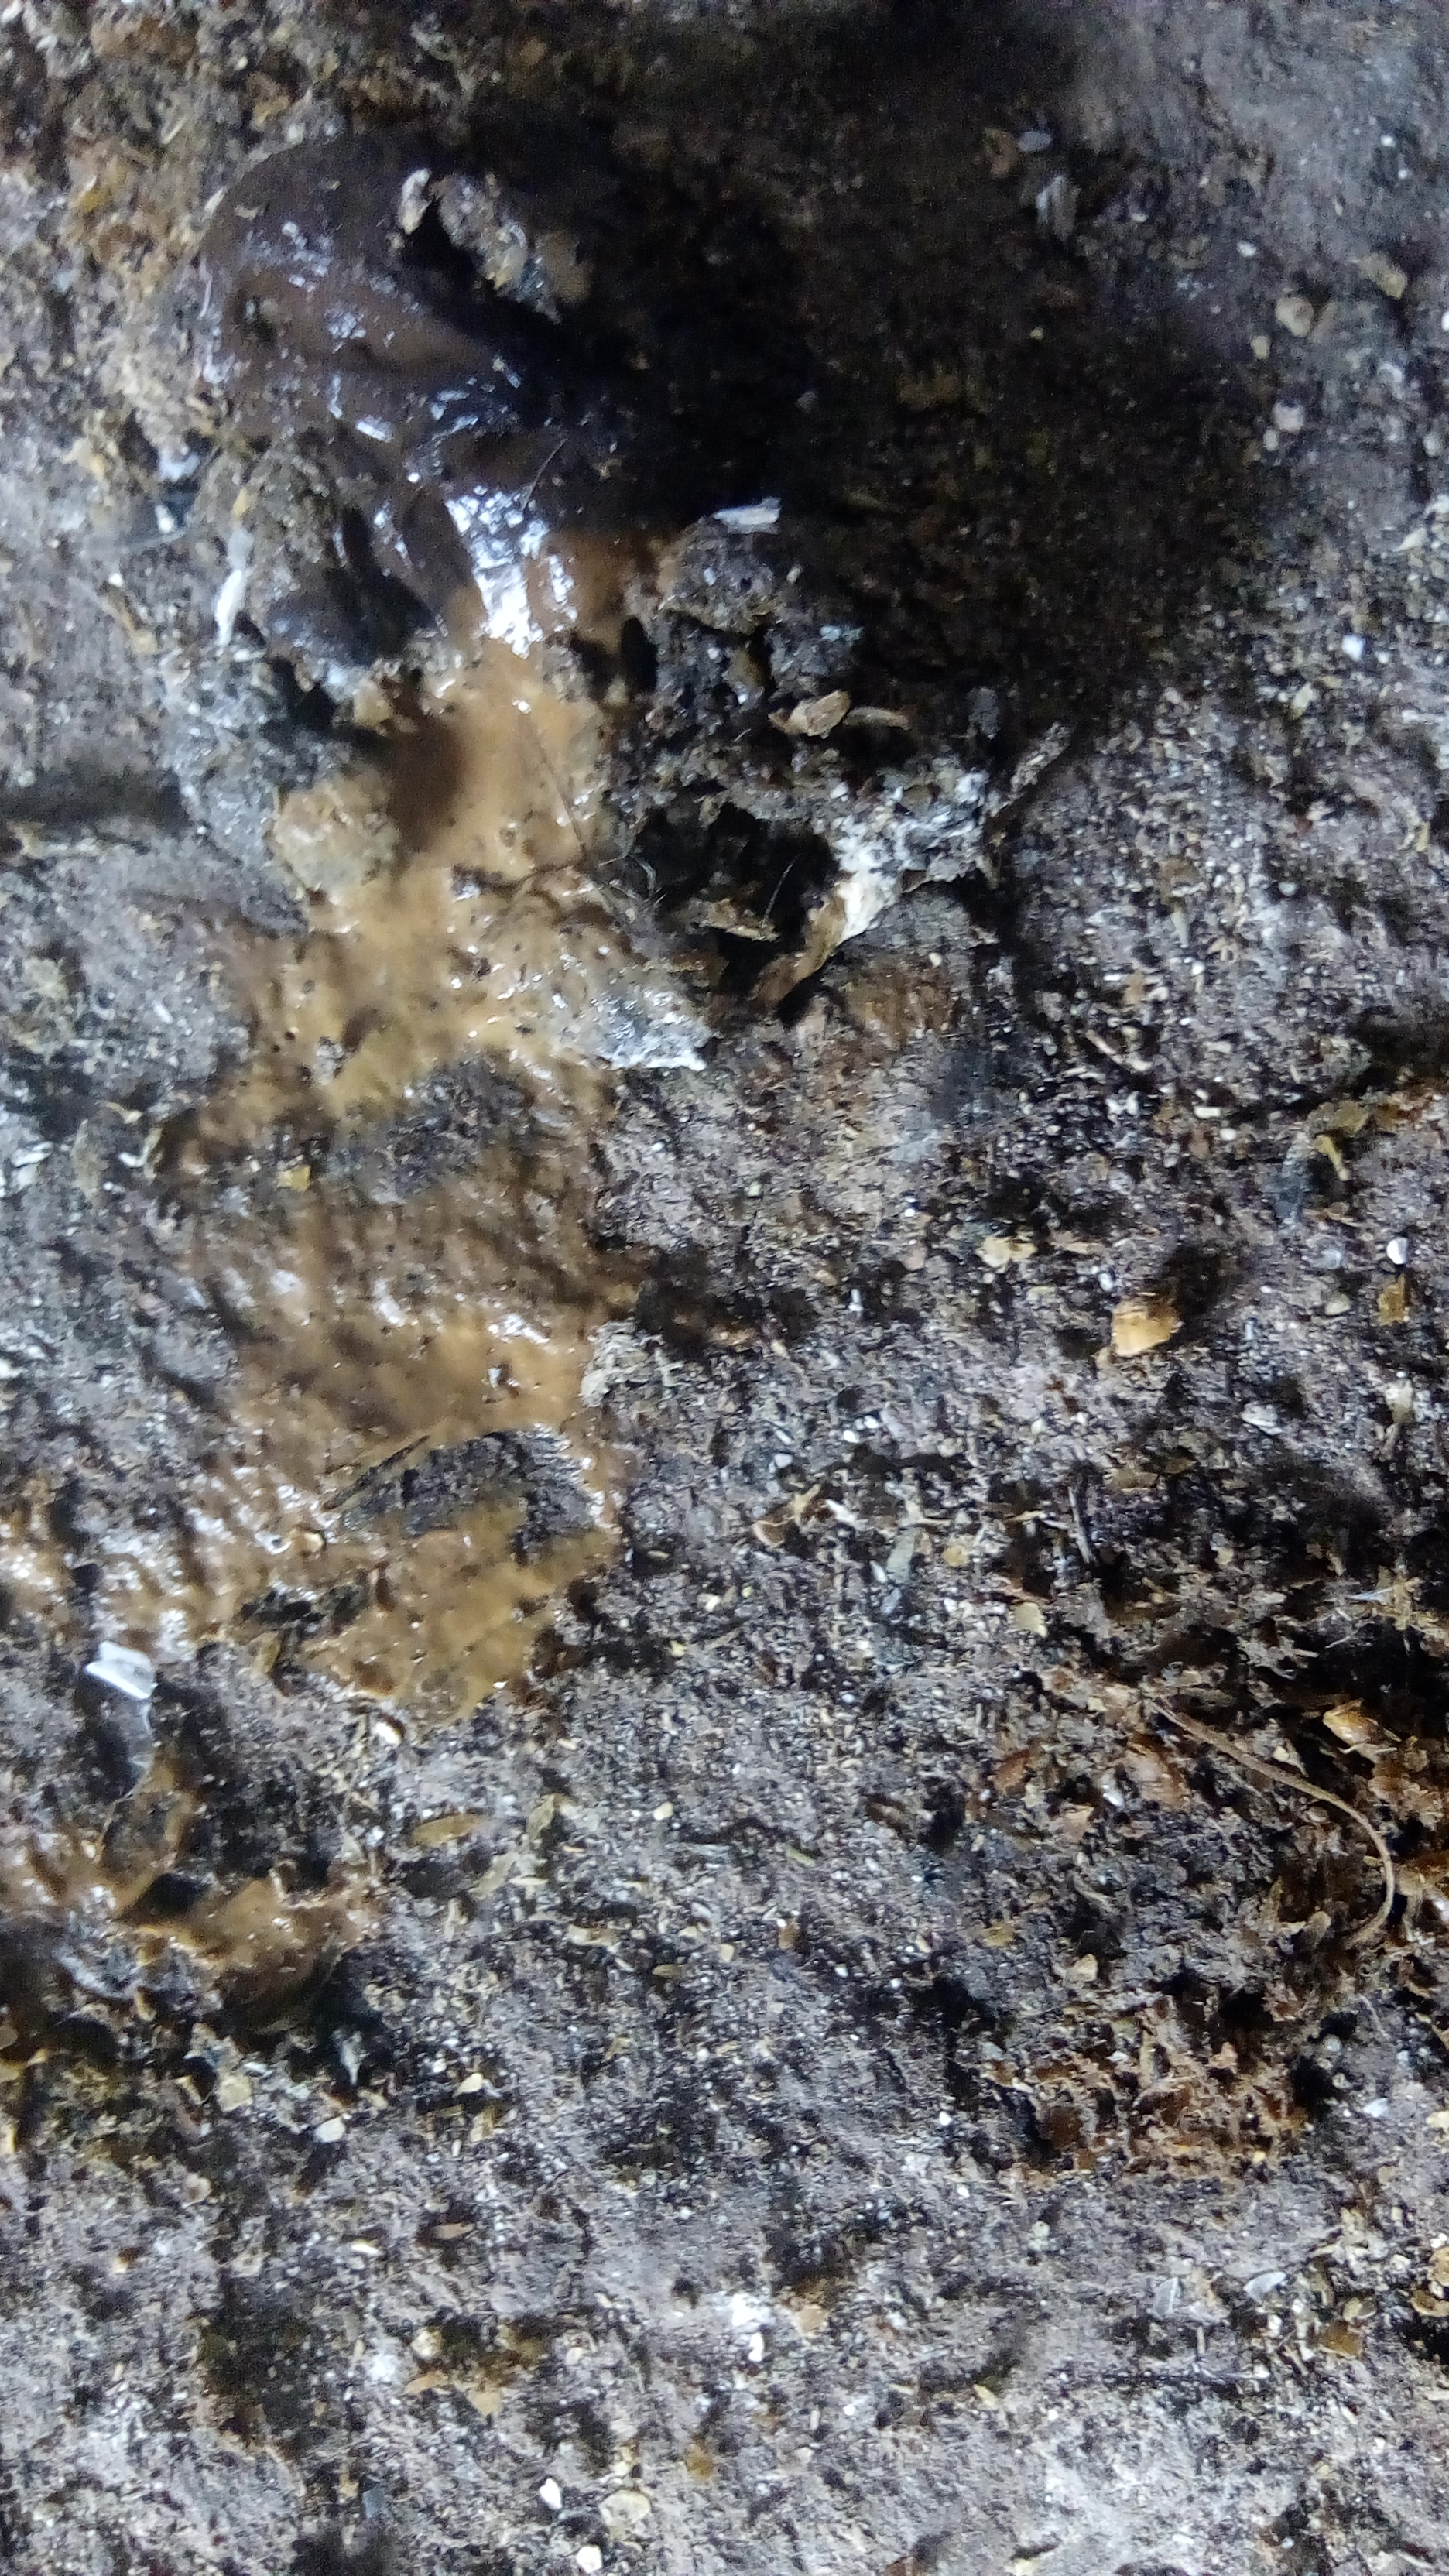
PCR-confirmed diagnosis: Coccidiosis